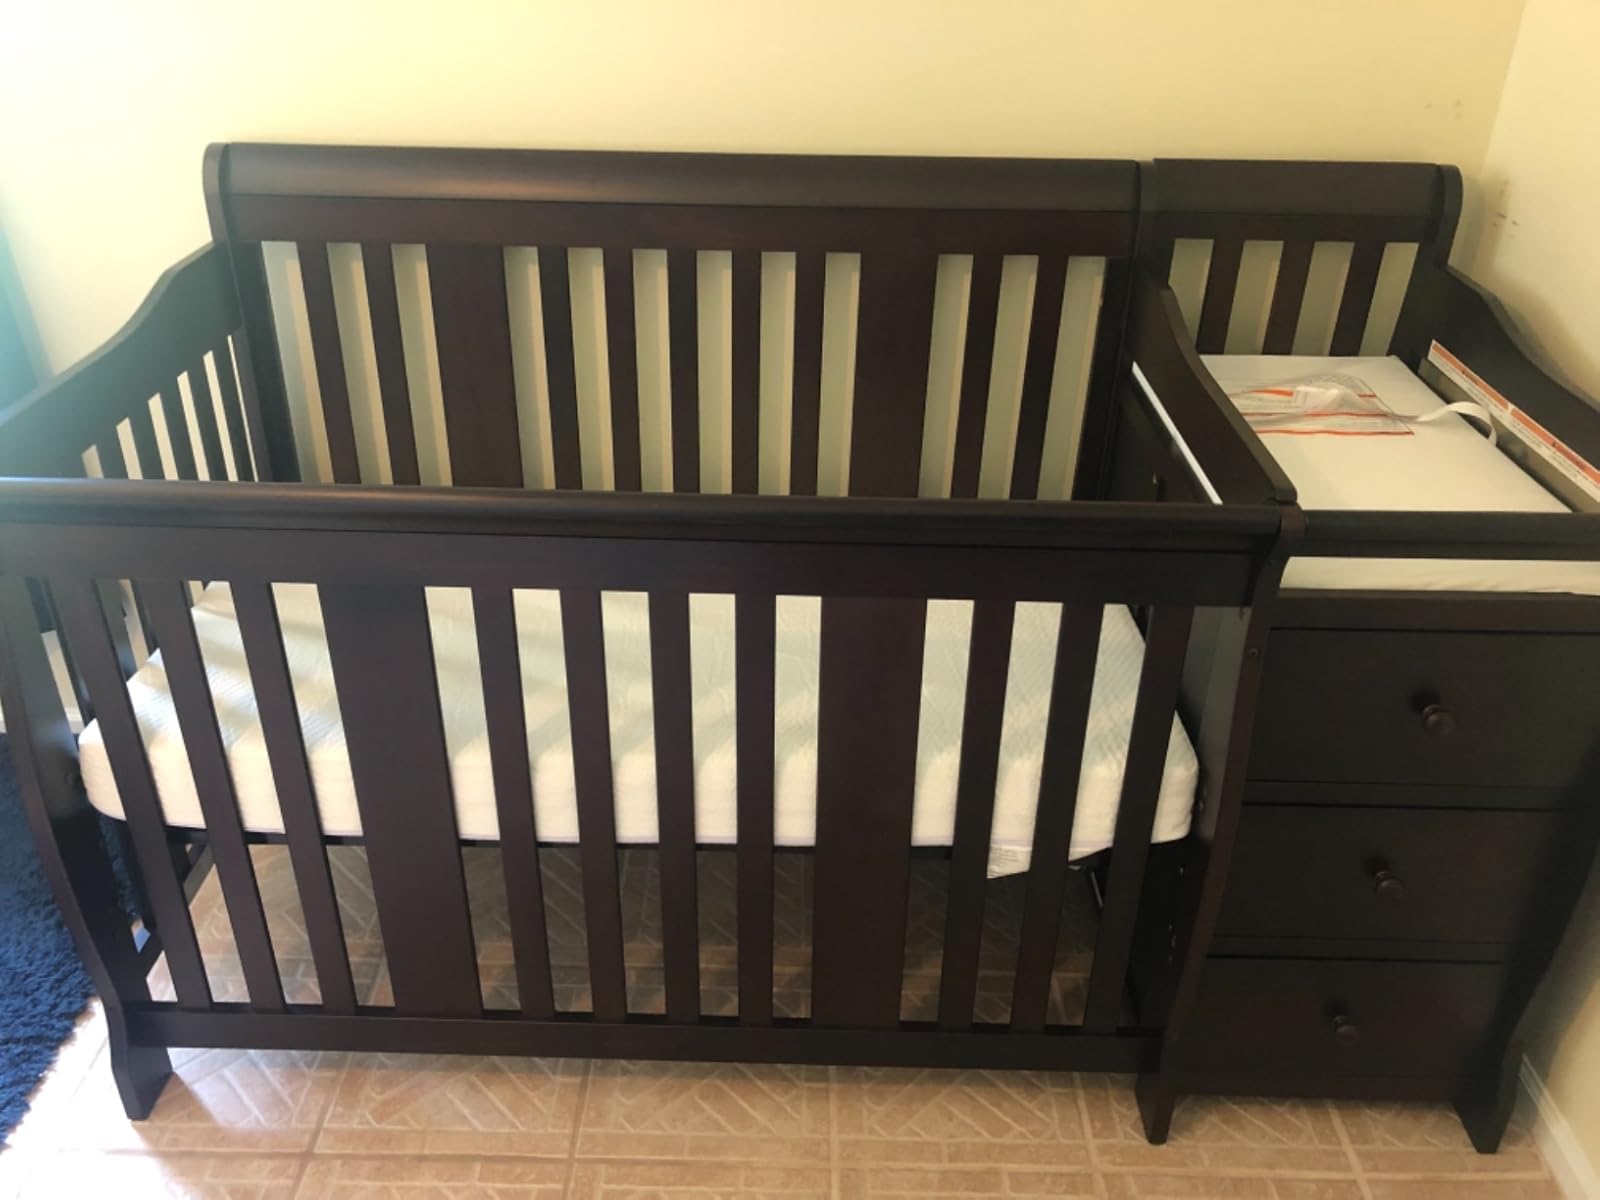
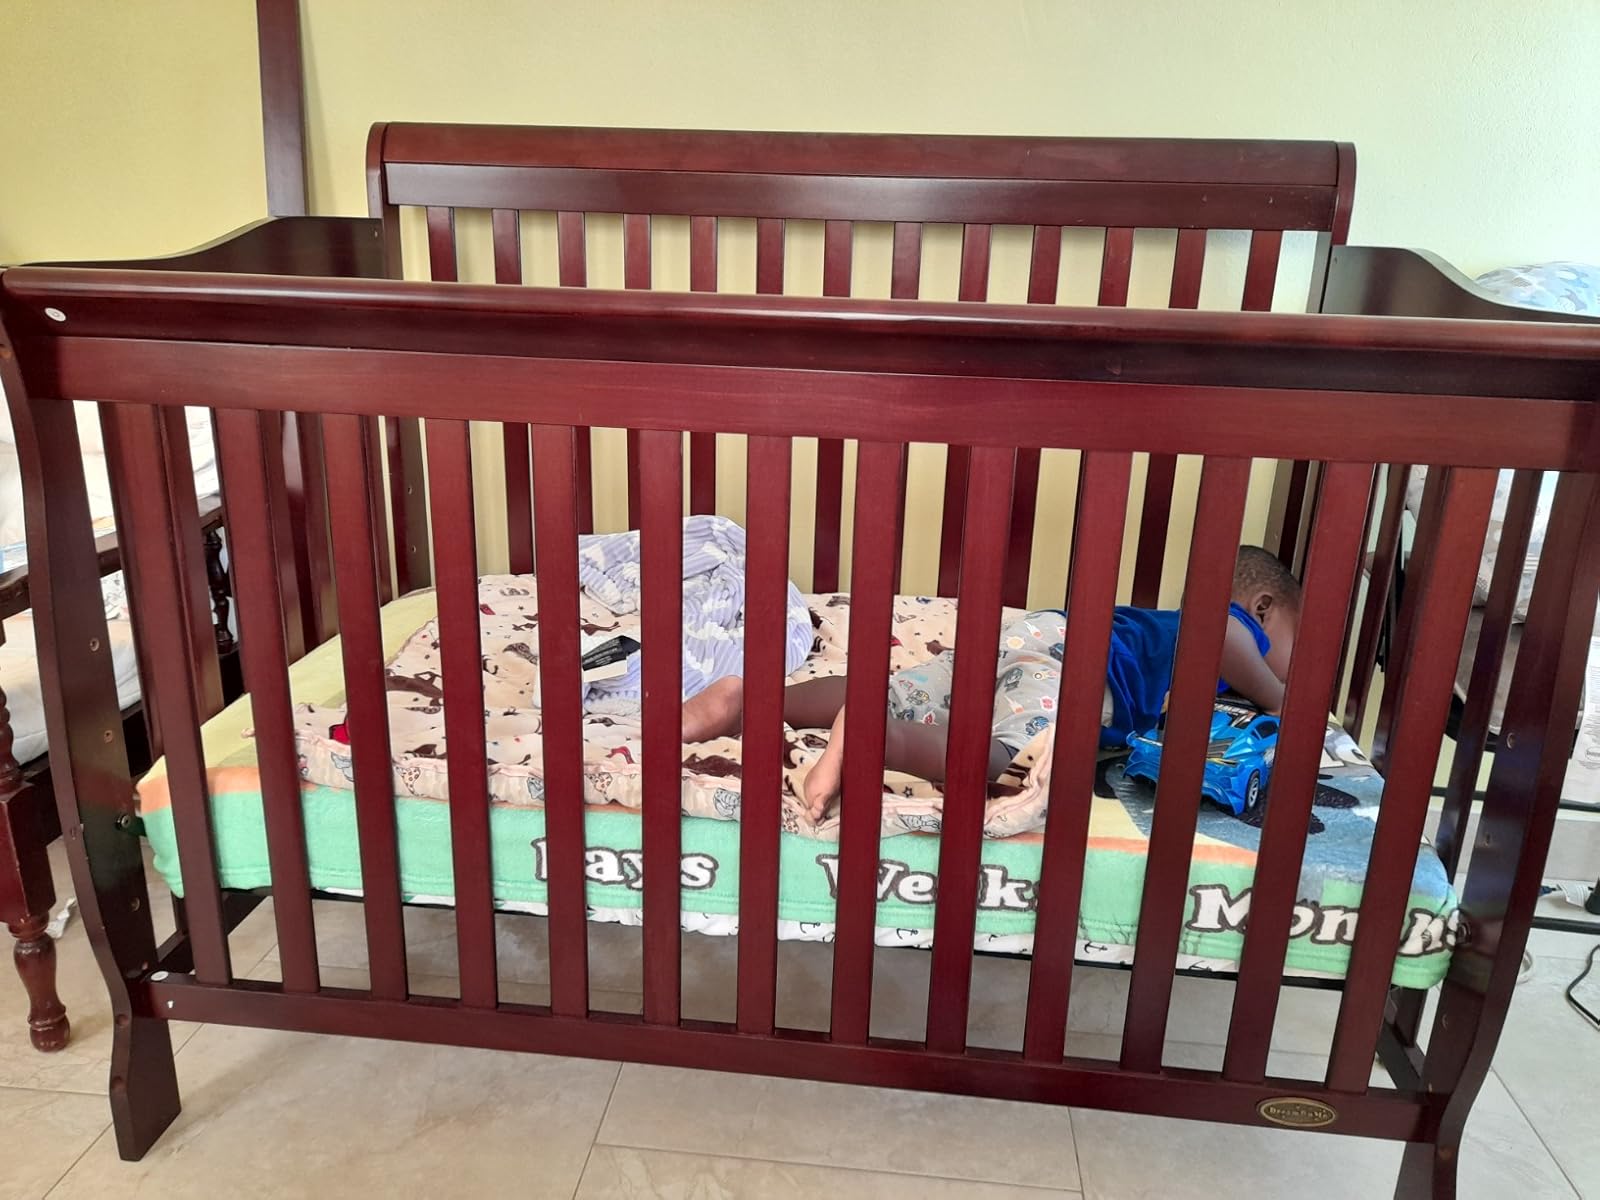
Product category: products_crib
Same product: no